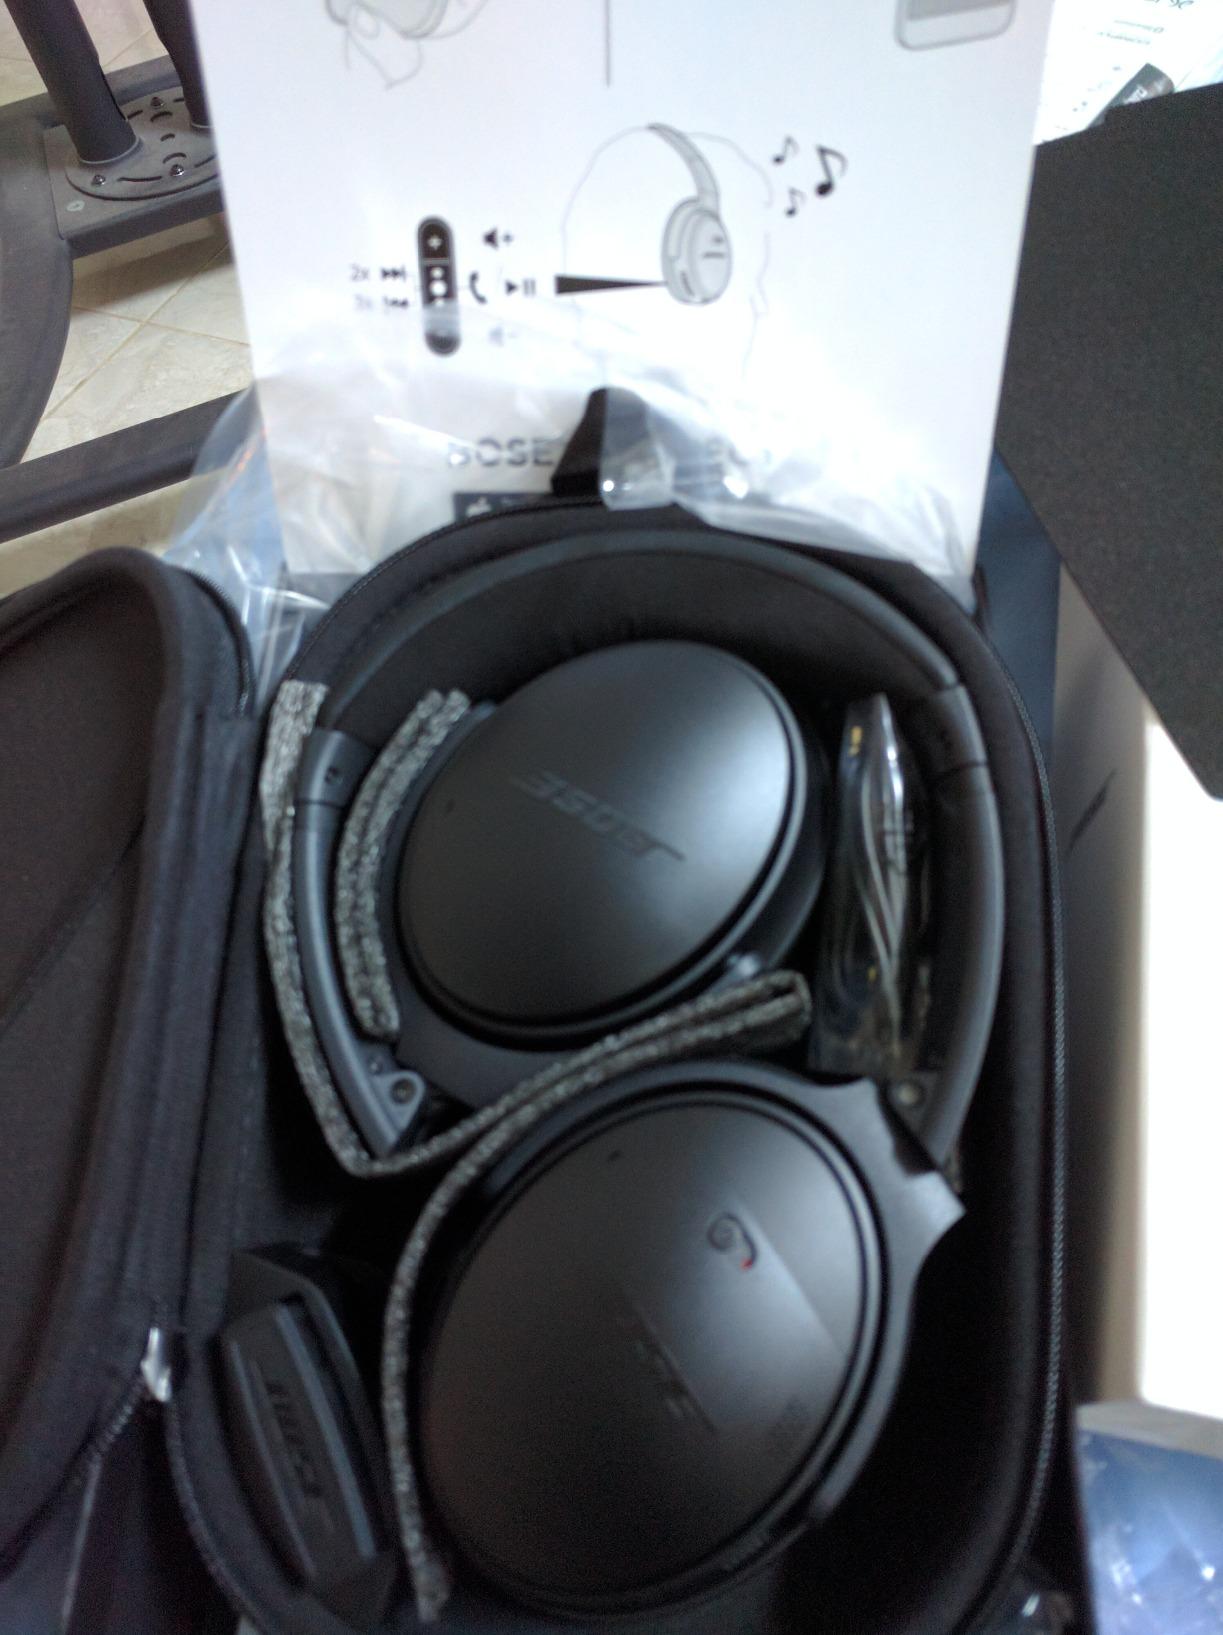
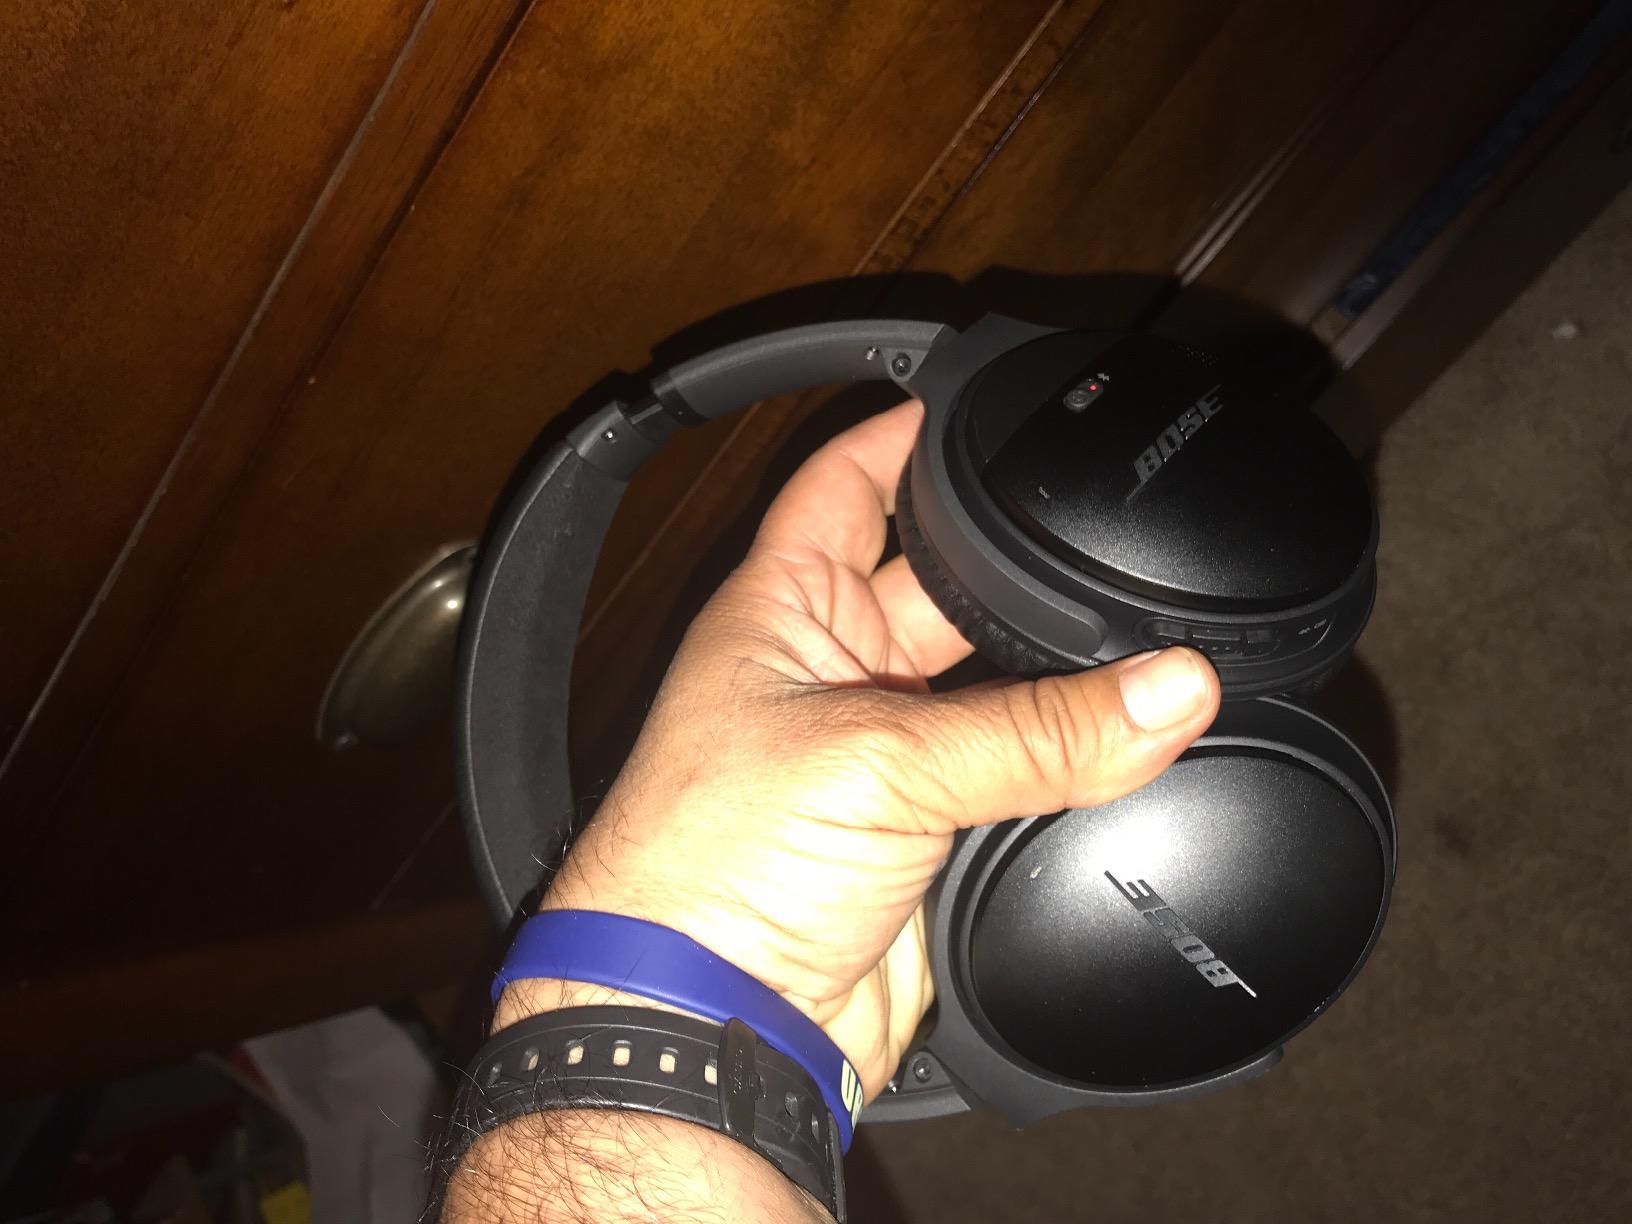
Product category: headphones
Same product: yes